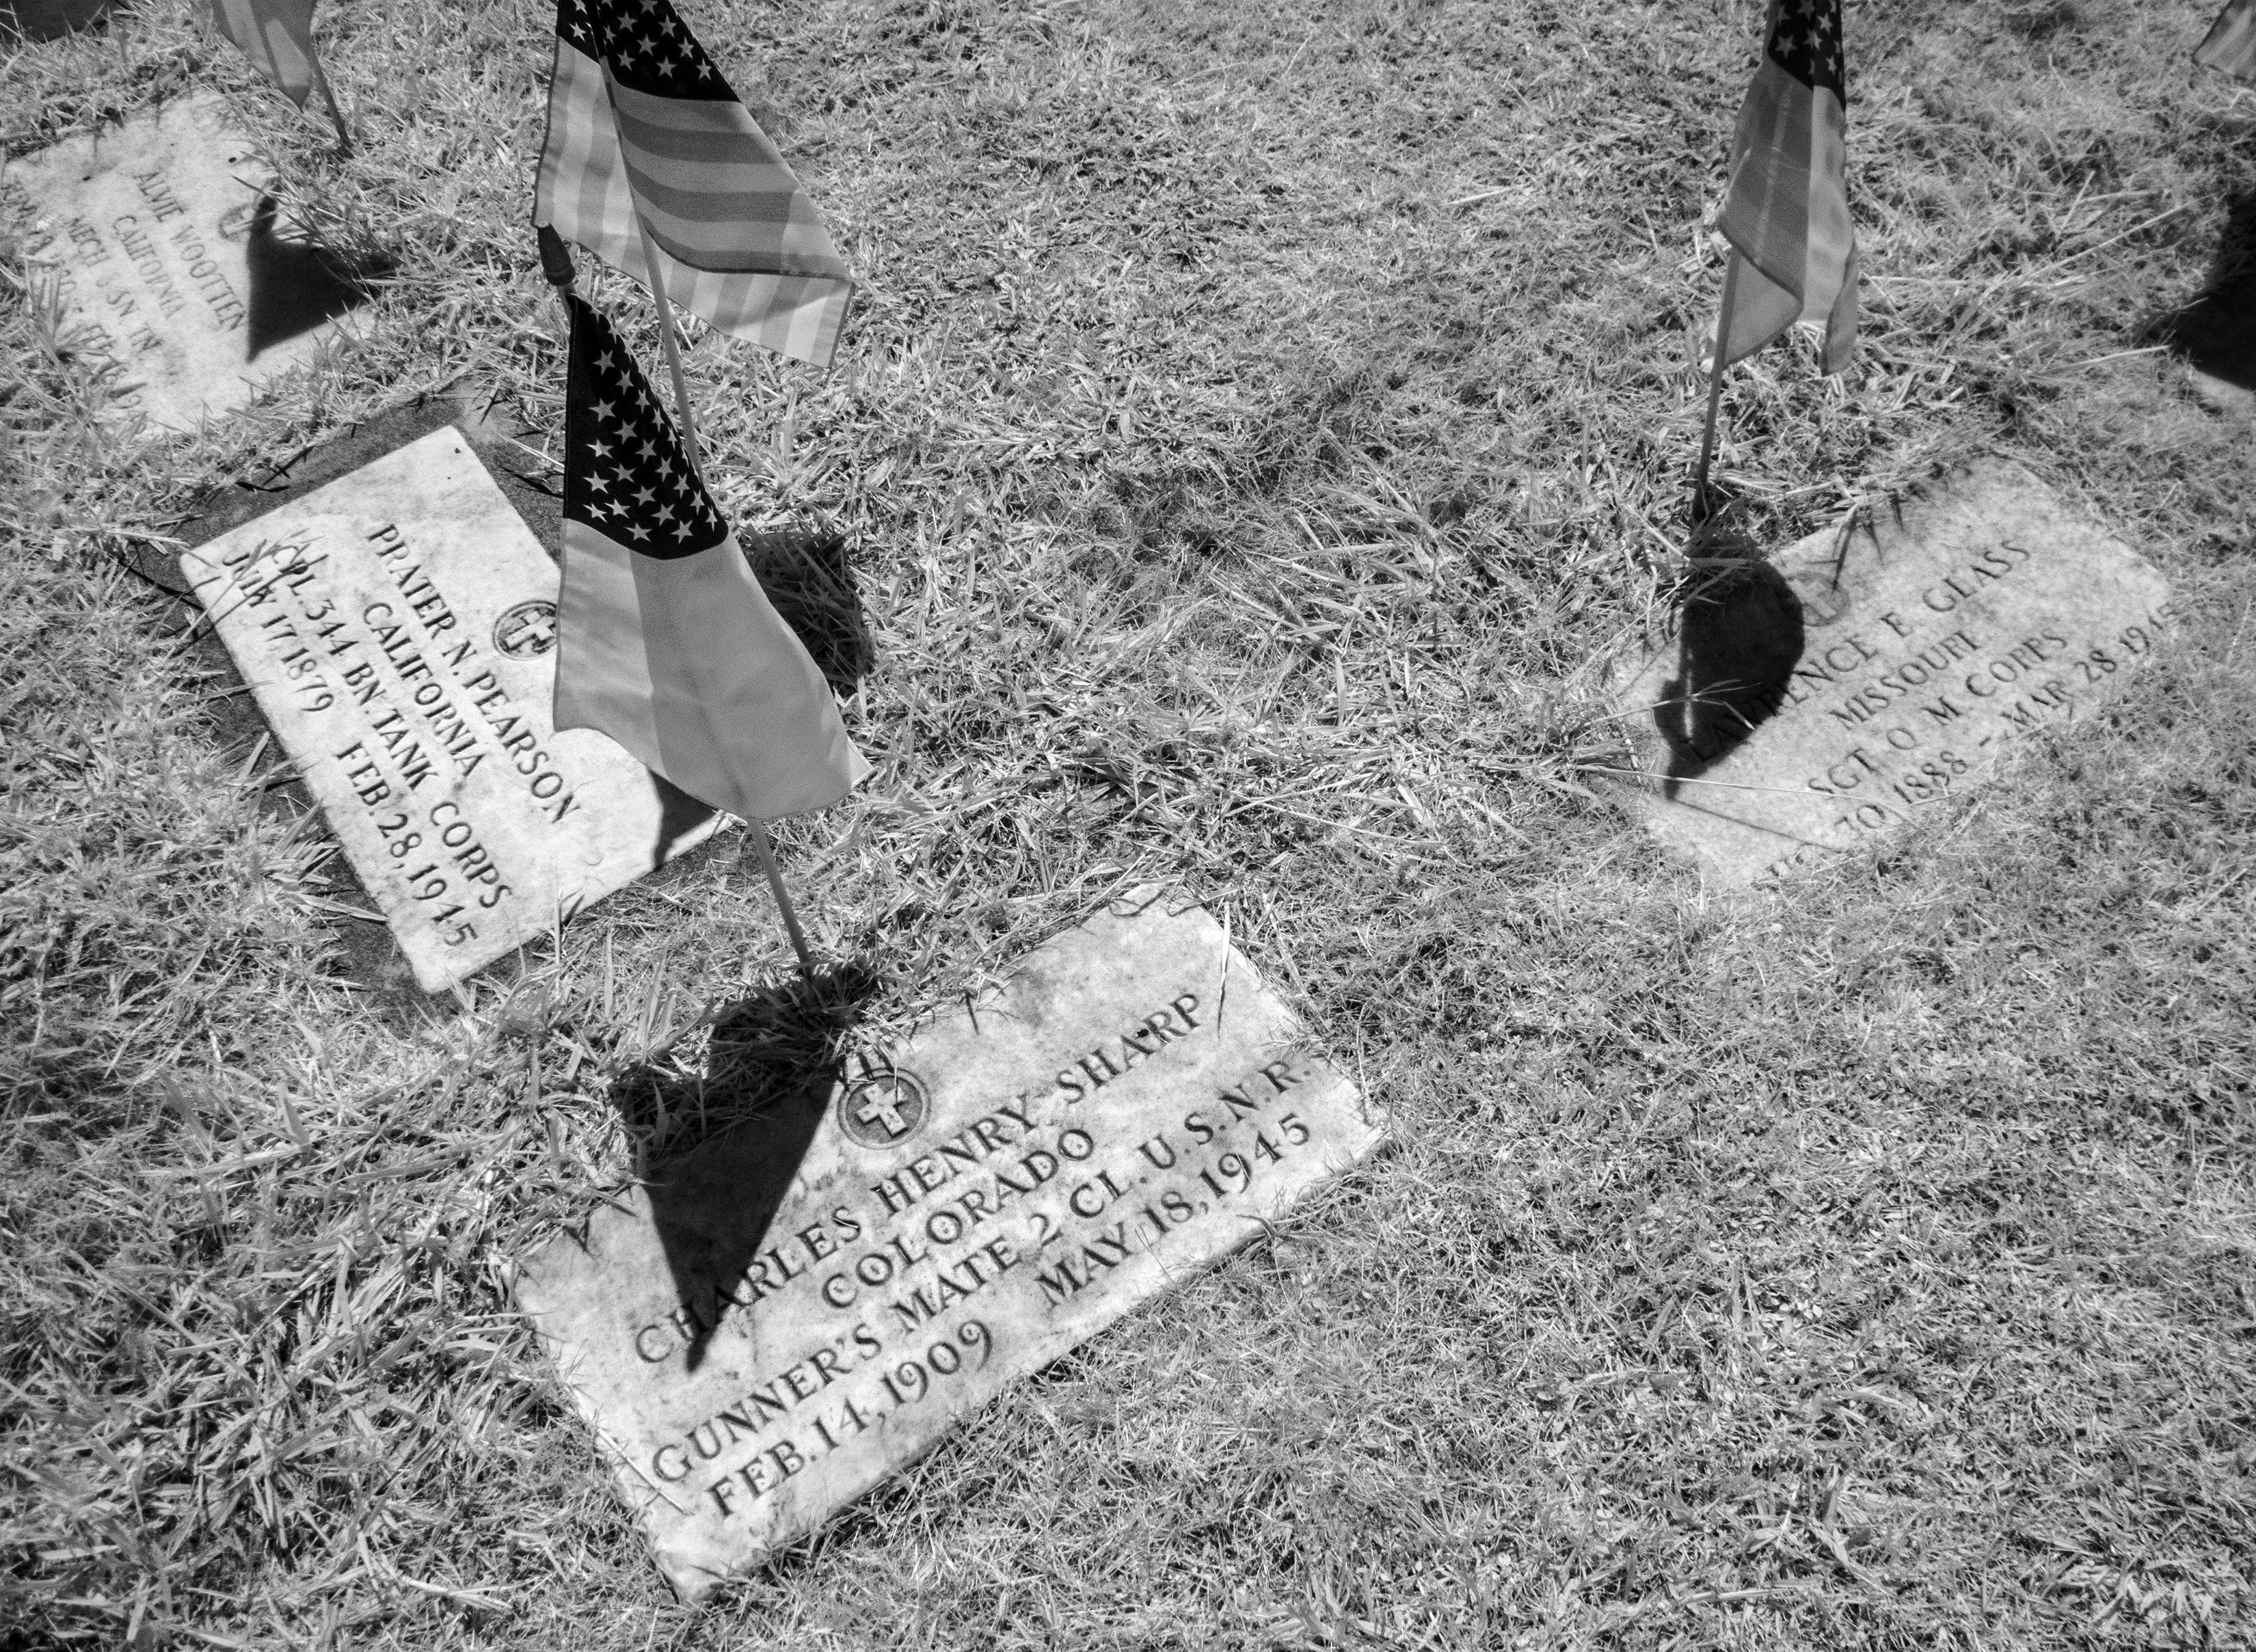
black and white, white, military, shadow, soil, black, monochrome, grave, photograph, image, shape, service, sacramento, memorialday, oldcitycemetery, monochrome photography